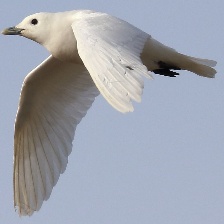
Species: IVORY GULL
Scientific name: PAGOPHILA EBURNEA